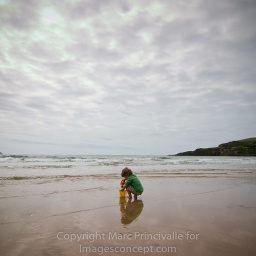
My little boy playing in the sand near Burgh Island in Devon